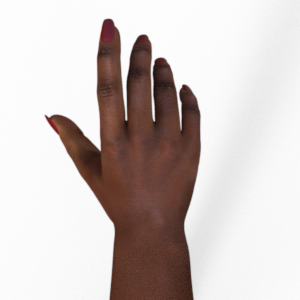
Label: paper